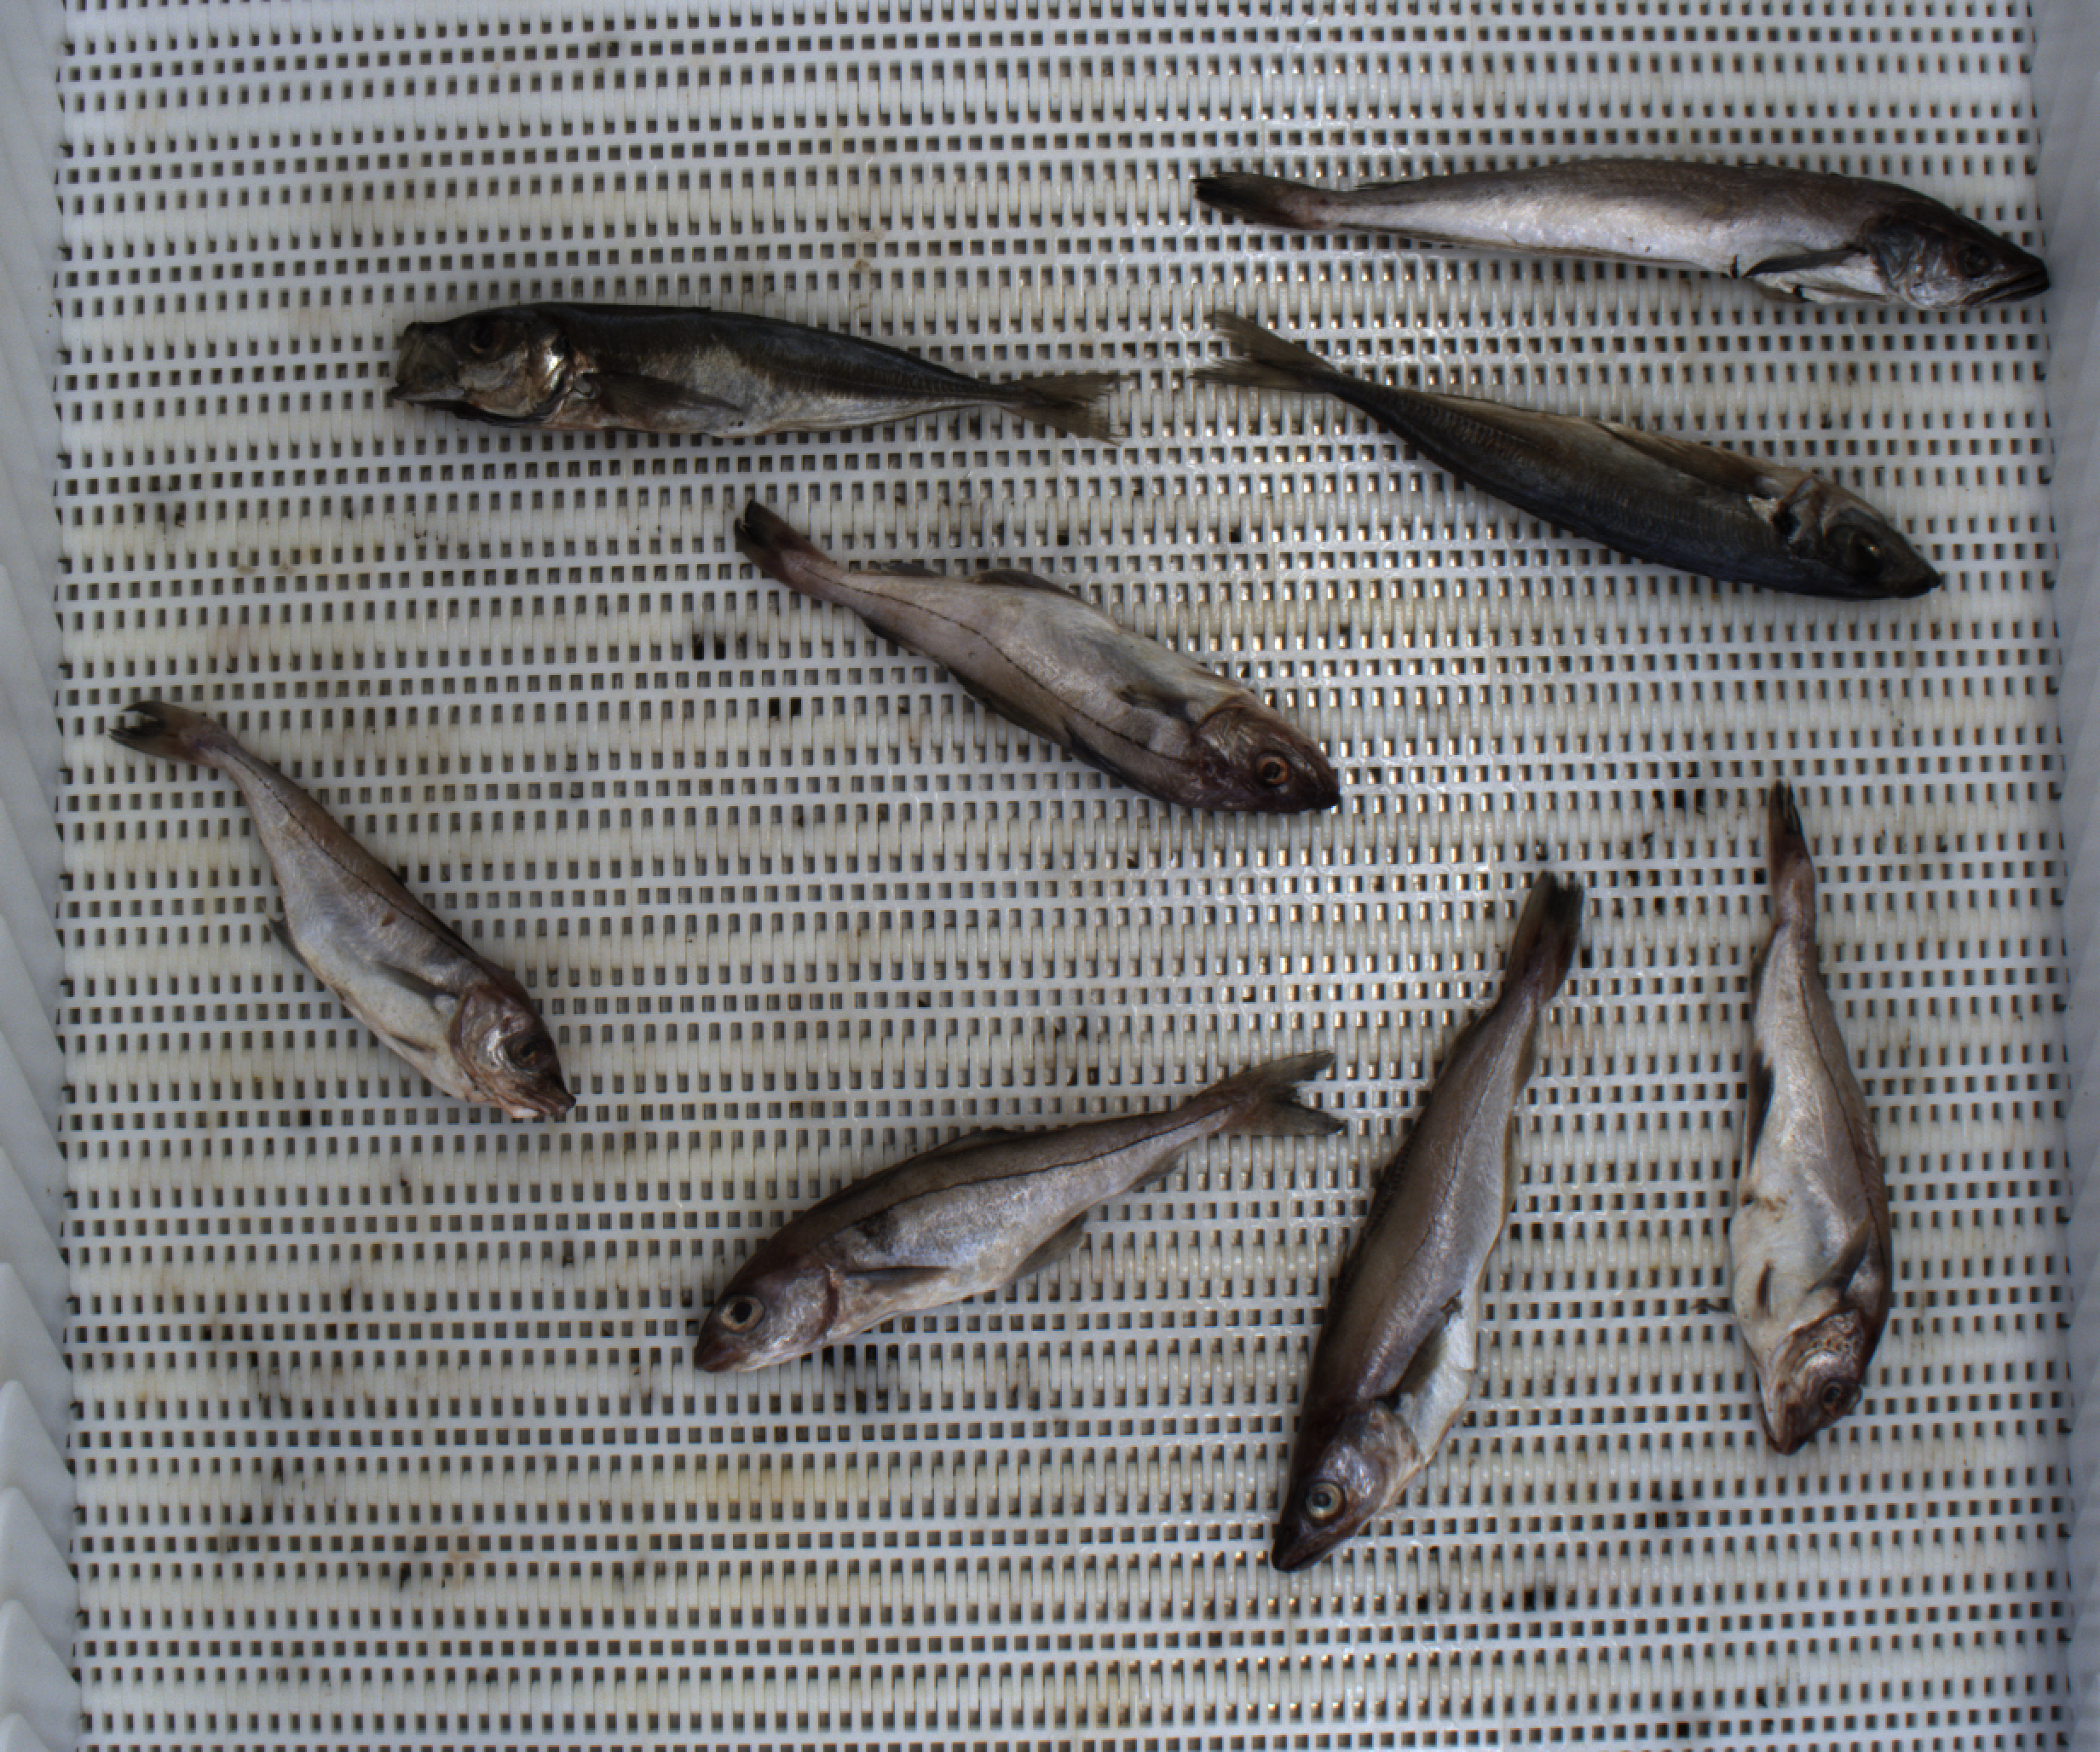
Total fish: 8
Cod: 0
Haddock: 4
Whiting: 1
Hake: 1
Horse mackerel: 2
Saithe: 0
Other: 0